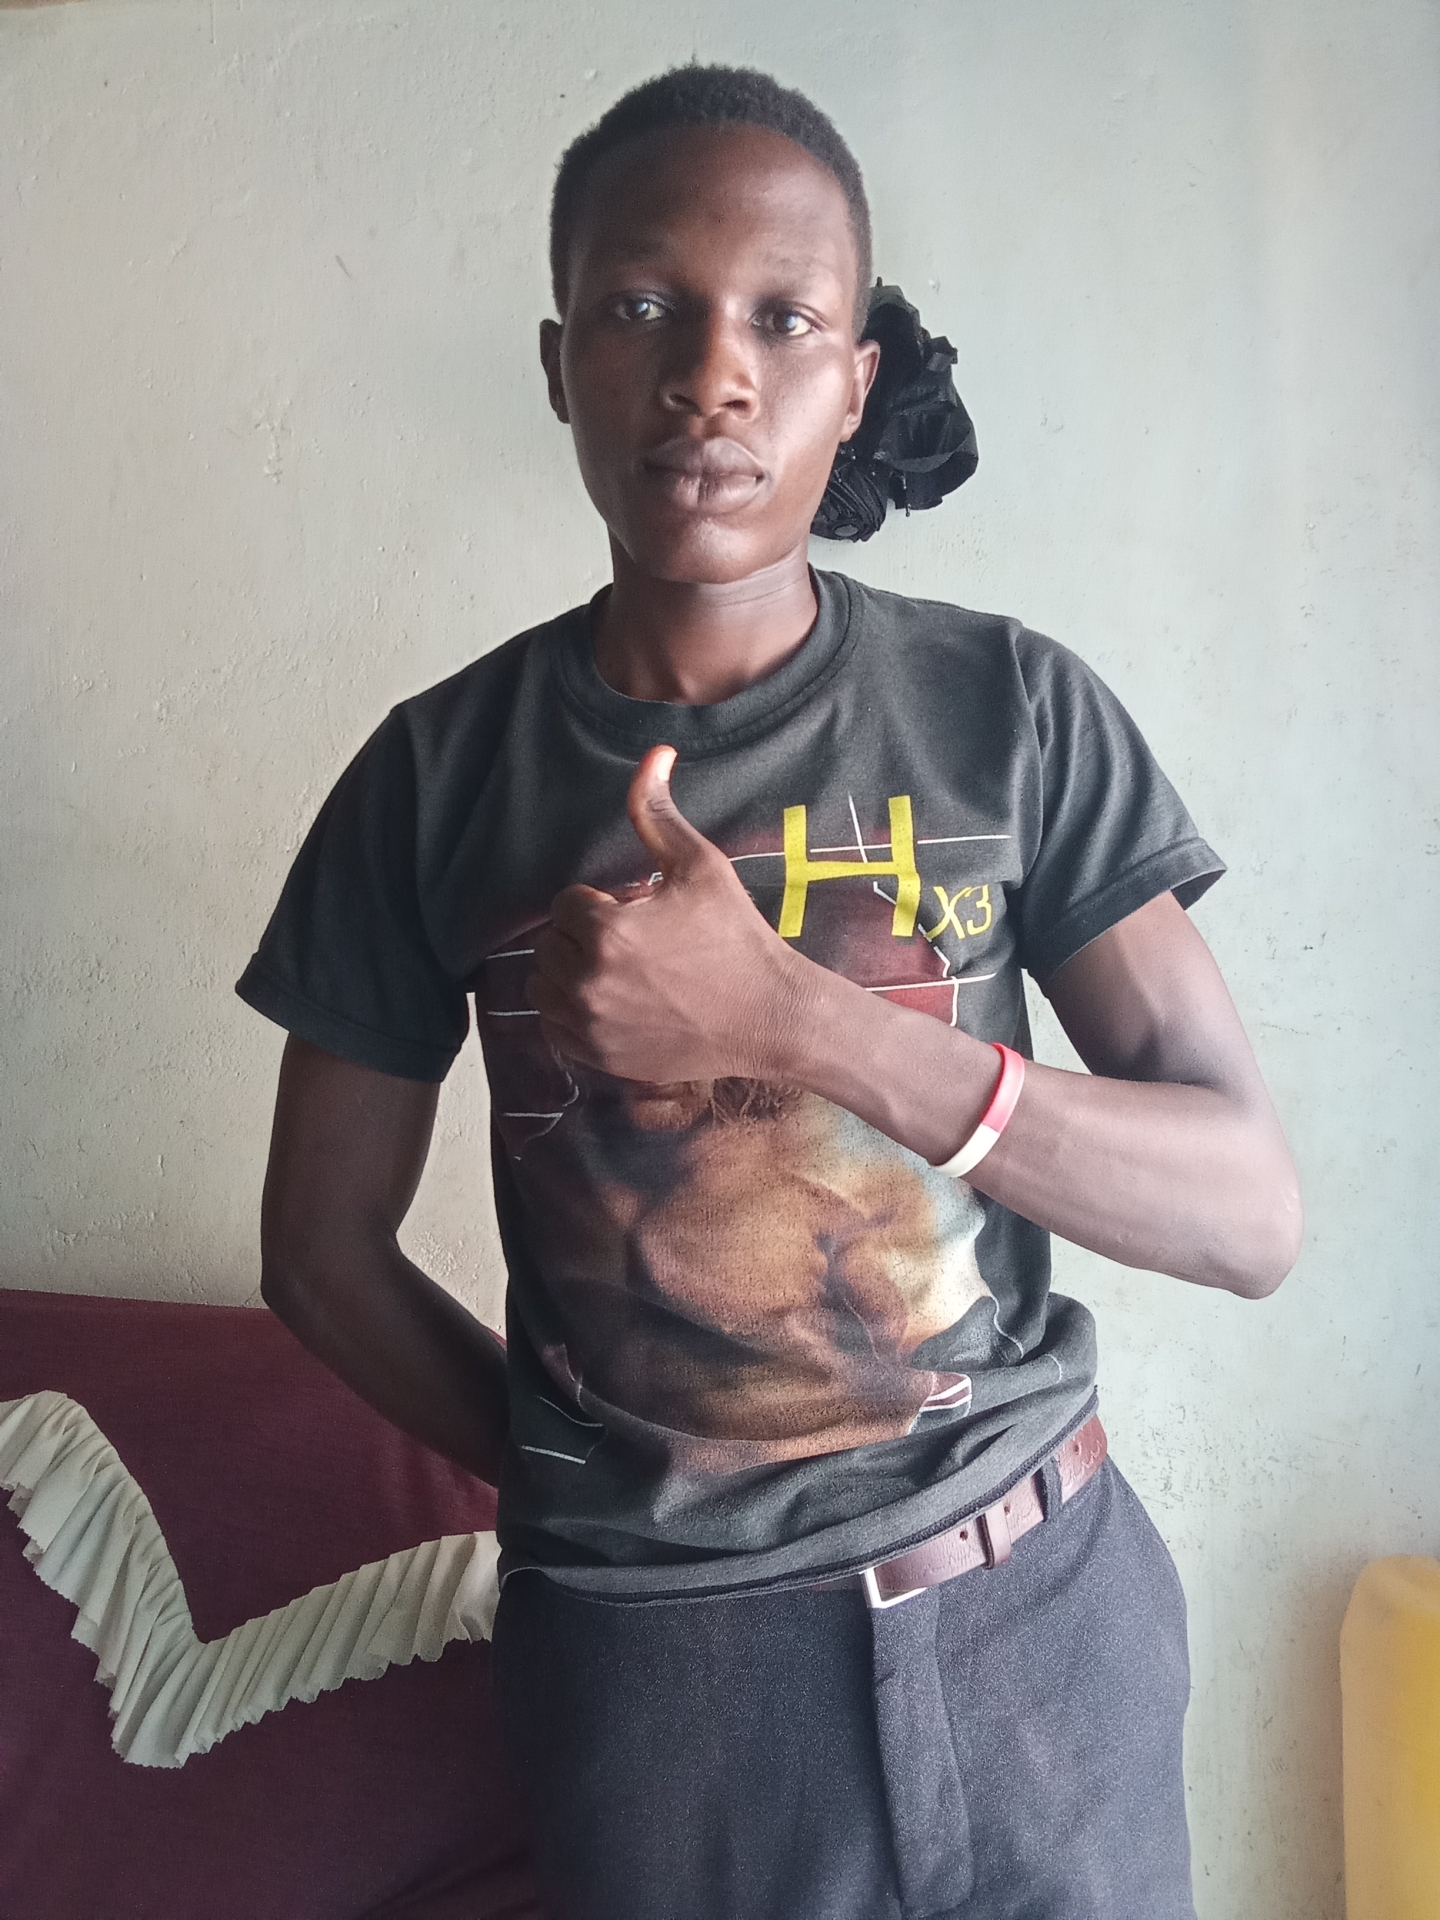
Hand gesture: like